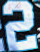
Number: 2